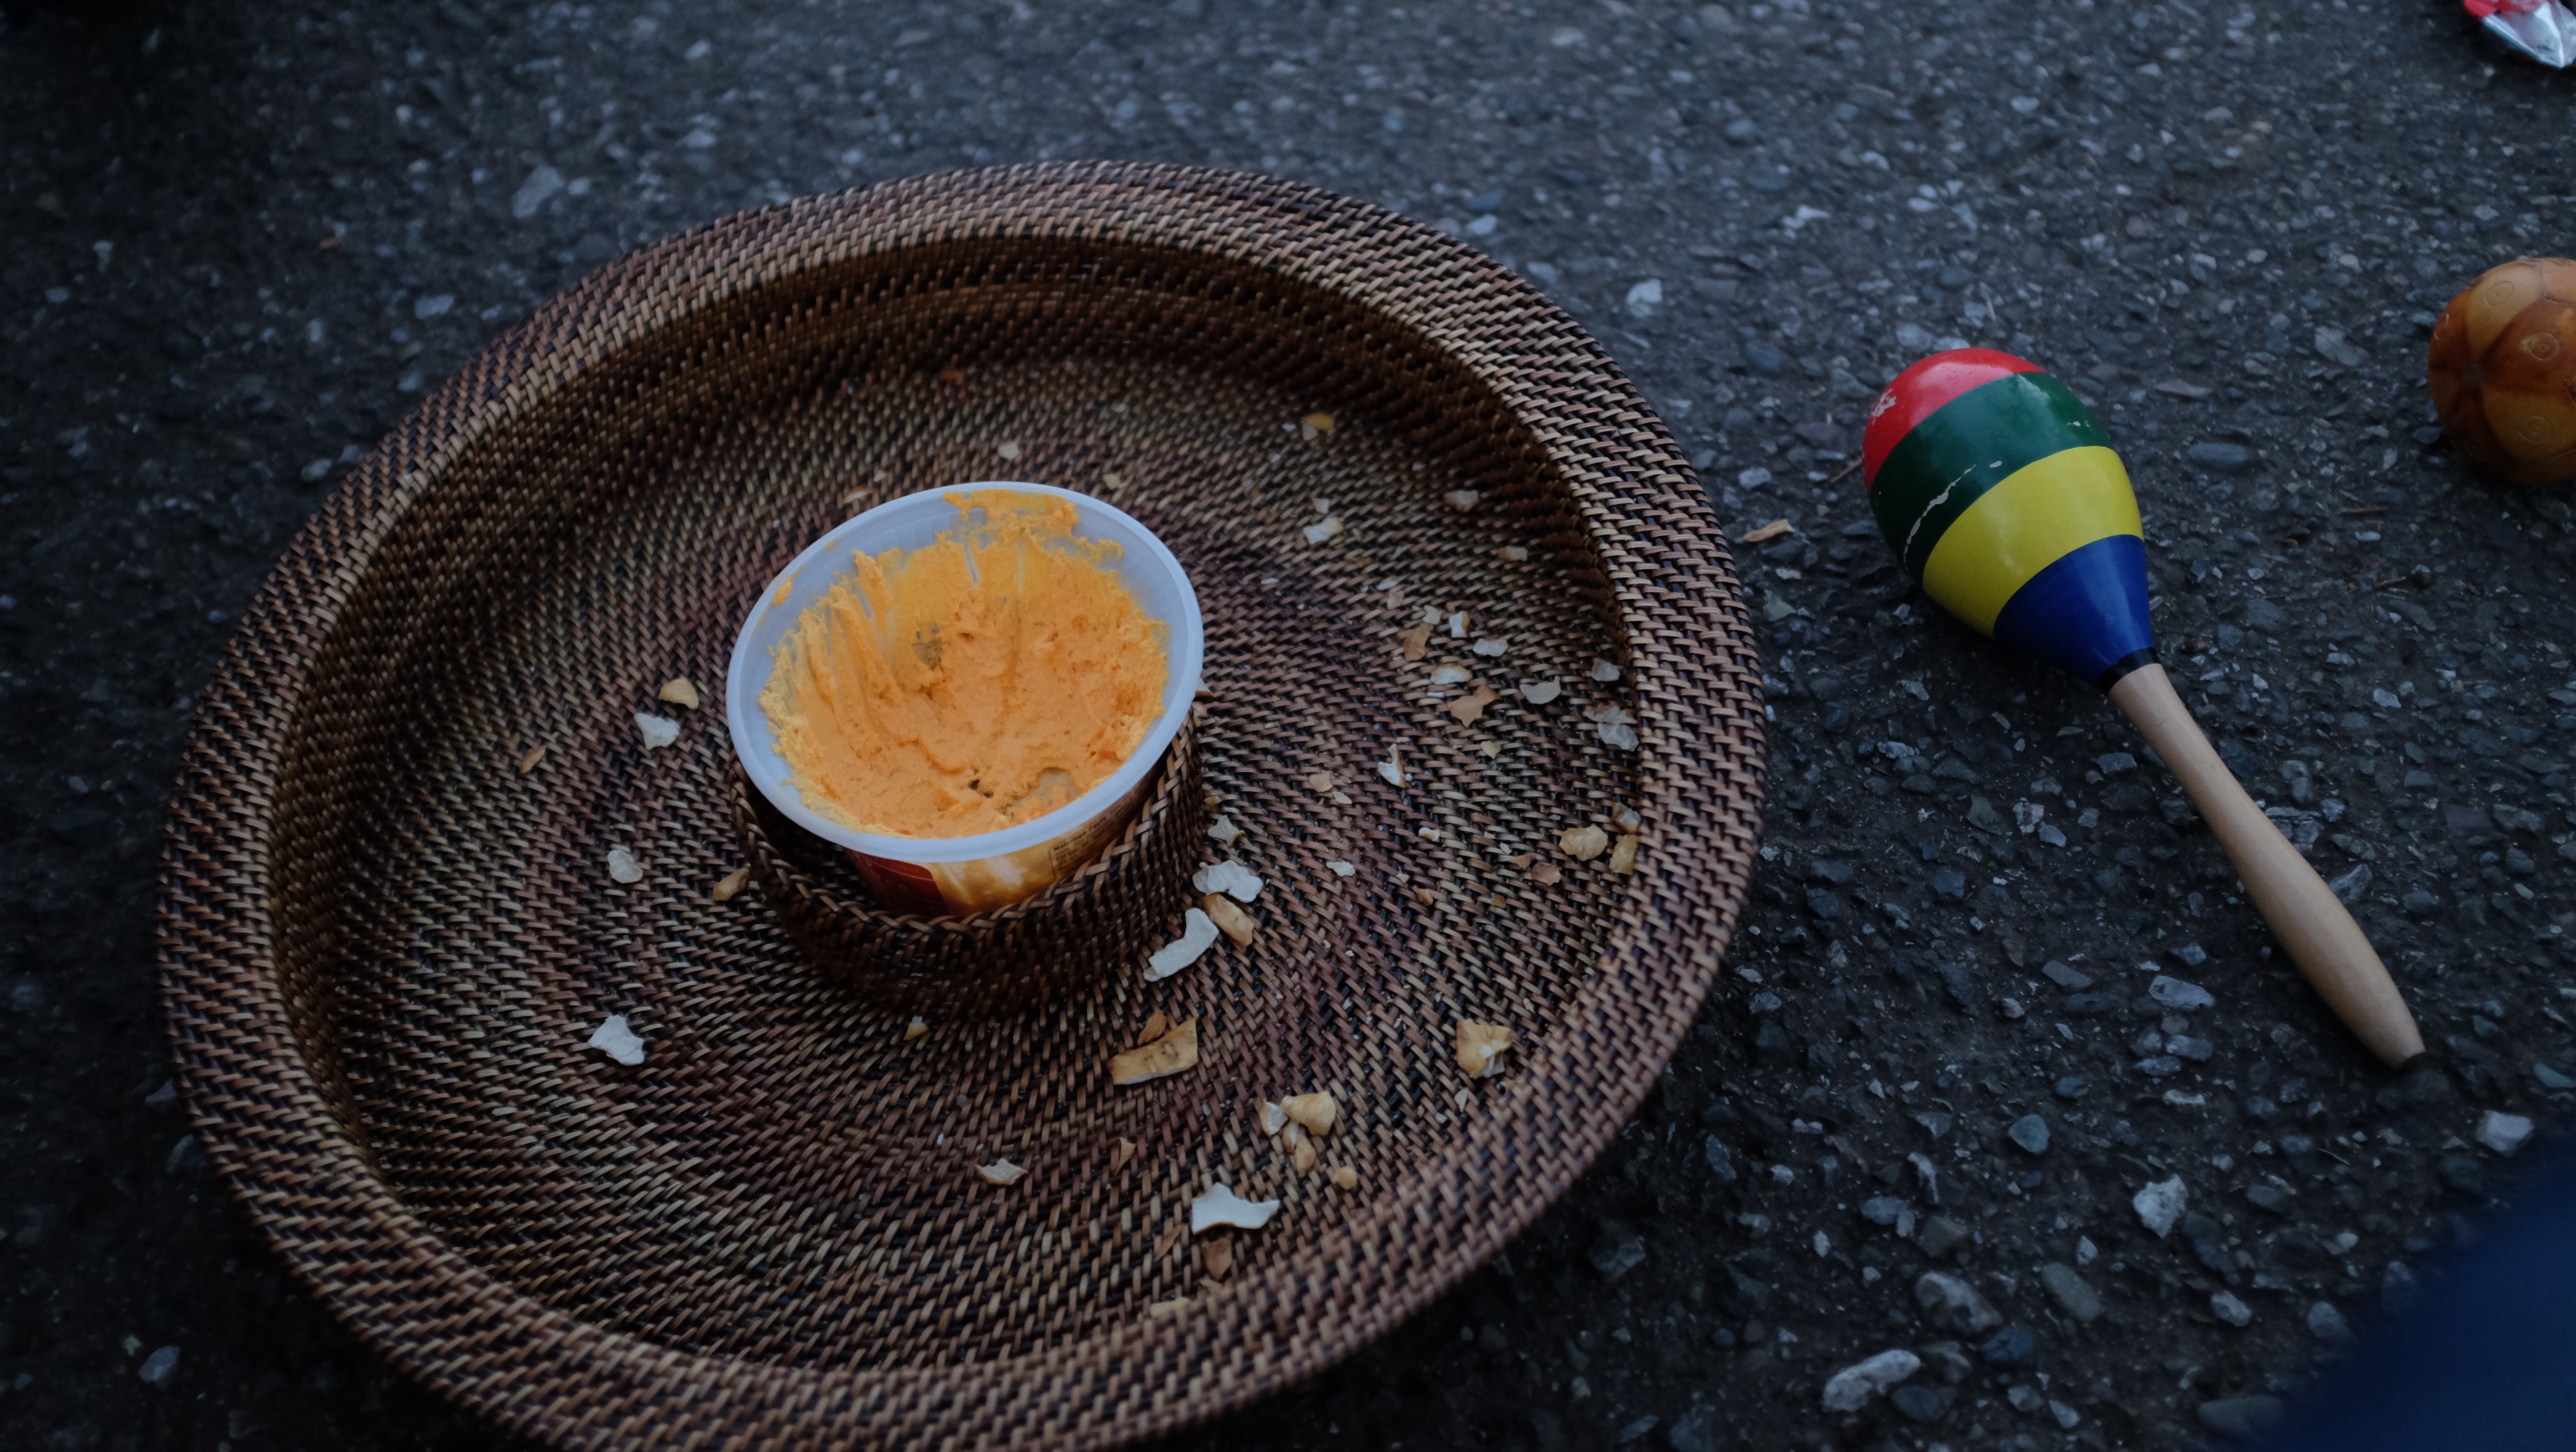
food, macro photography